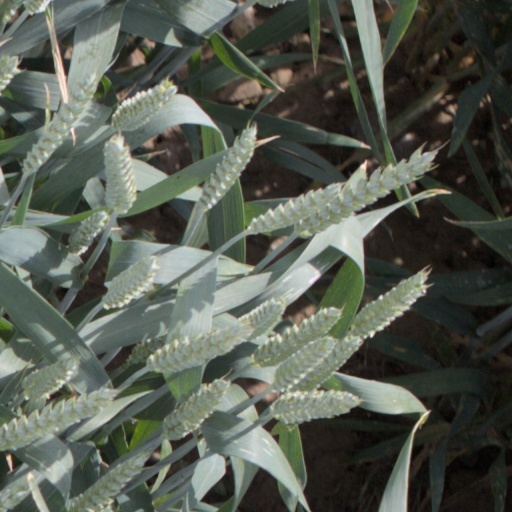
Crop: wheat